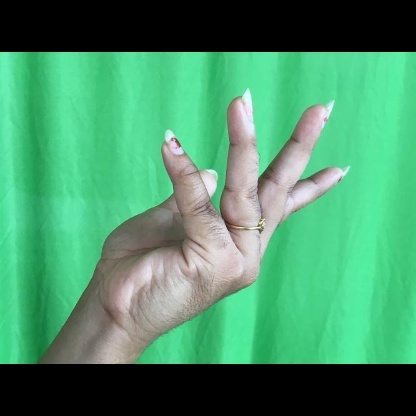
Mudra: Alapadmam